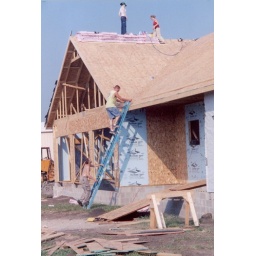
2005 - June 26- My house in boswell being roofed - i'm in the red on the roof.